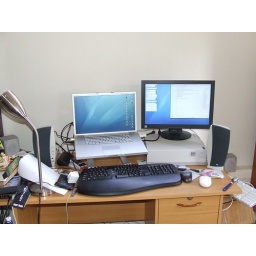
This is the current set up, laptop as main screen, other as secondary. Keyboard infront is the keyboard in use.